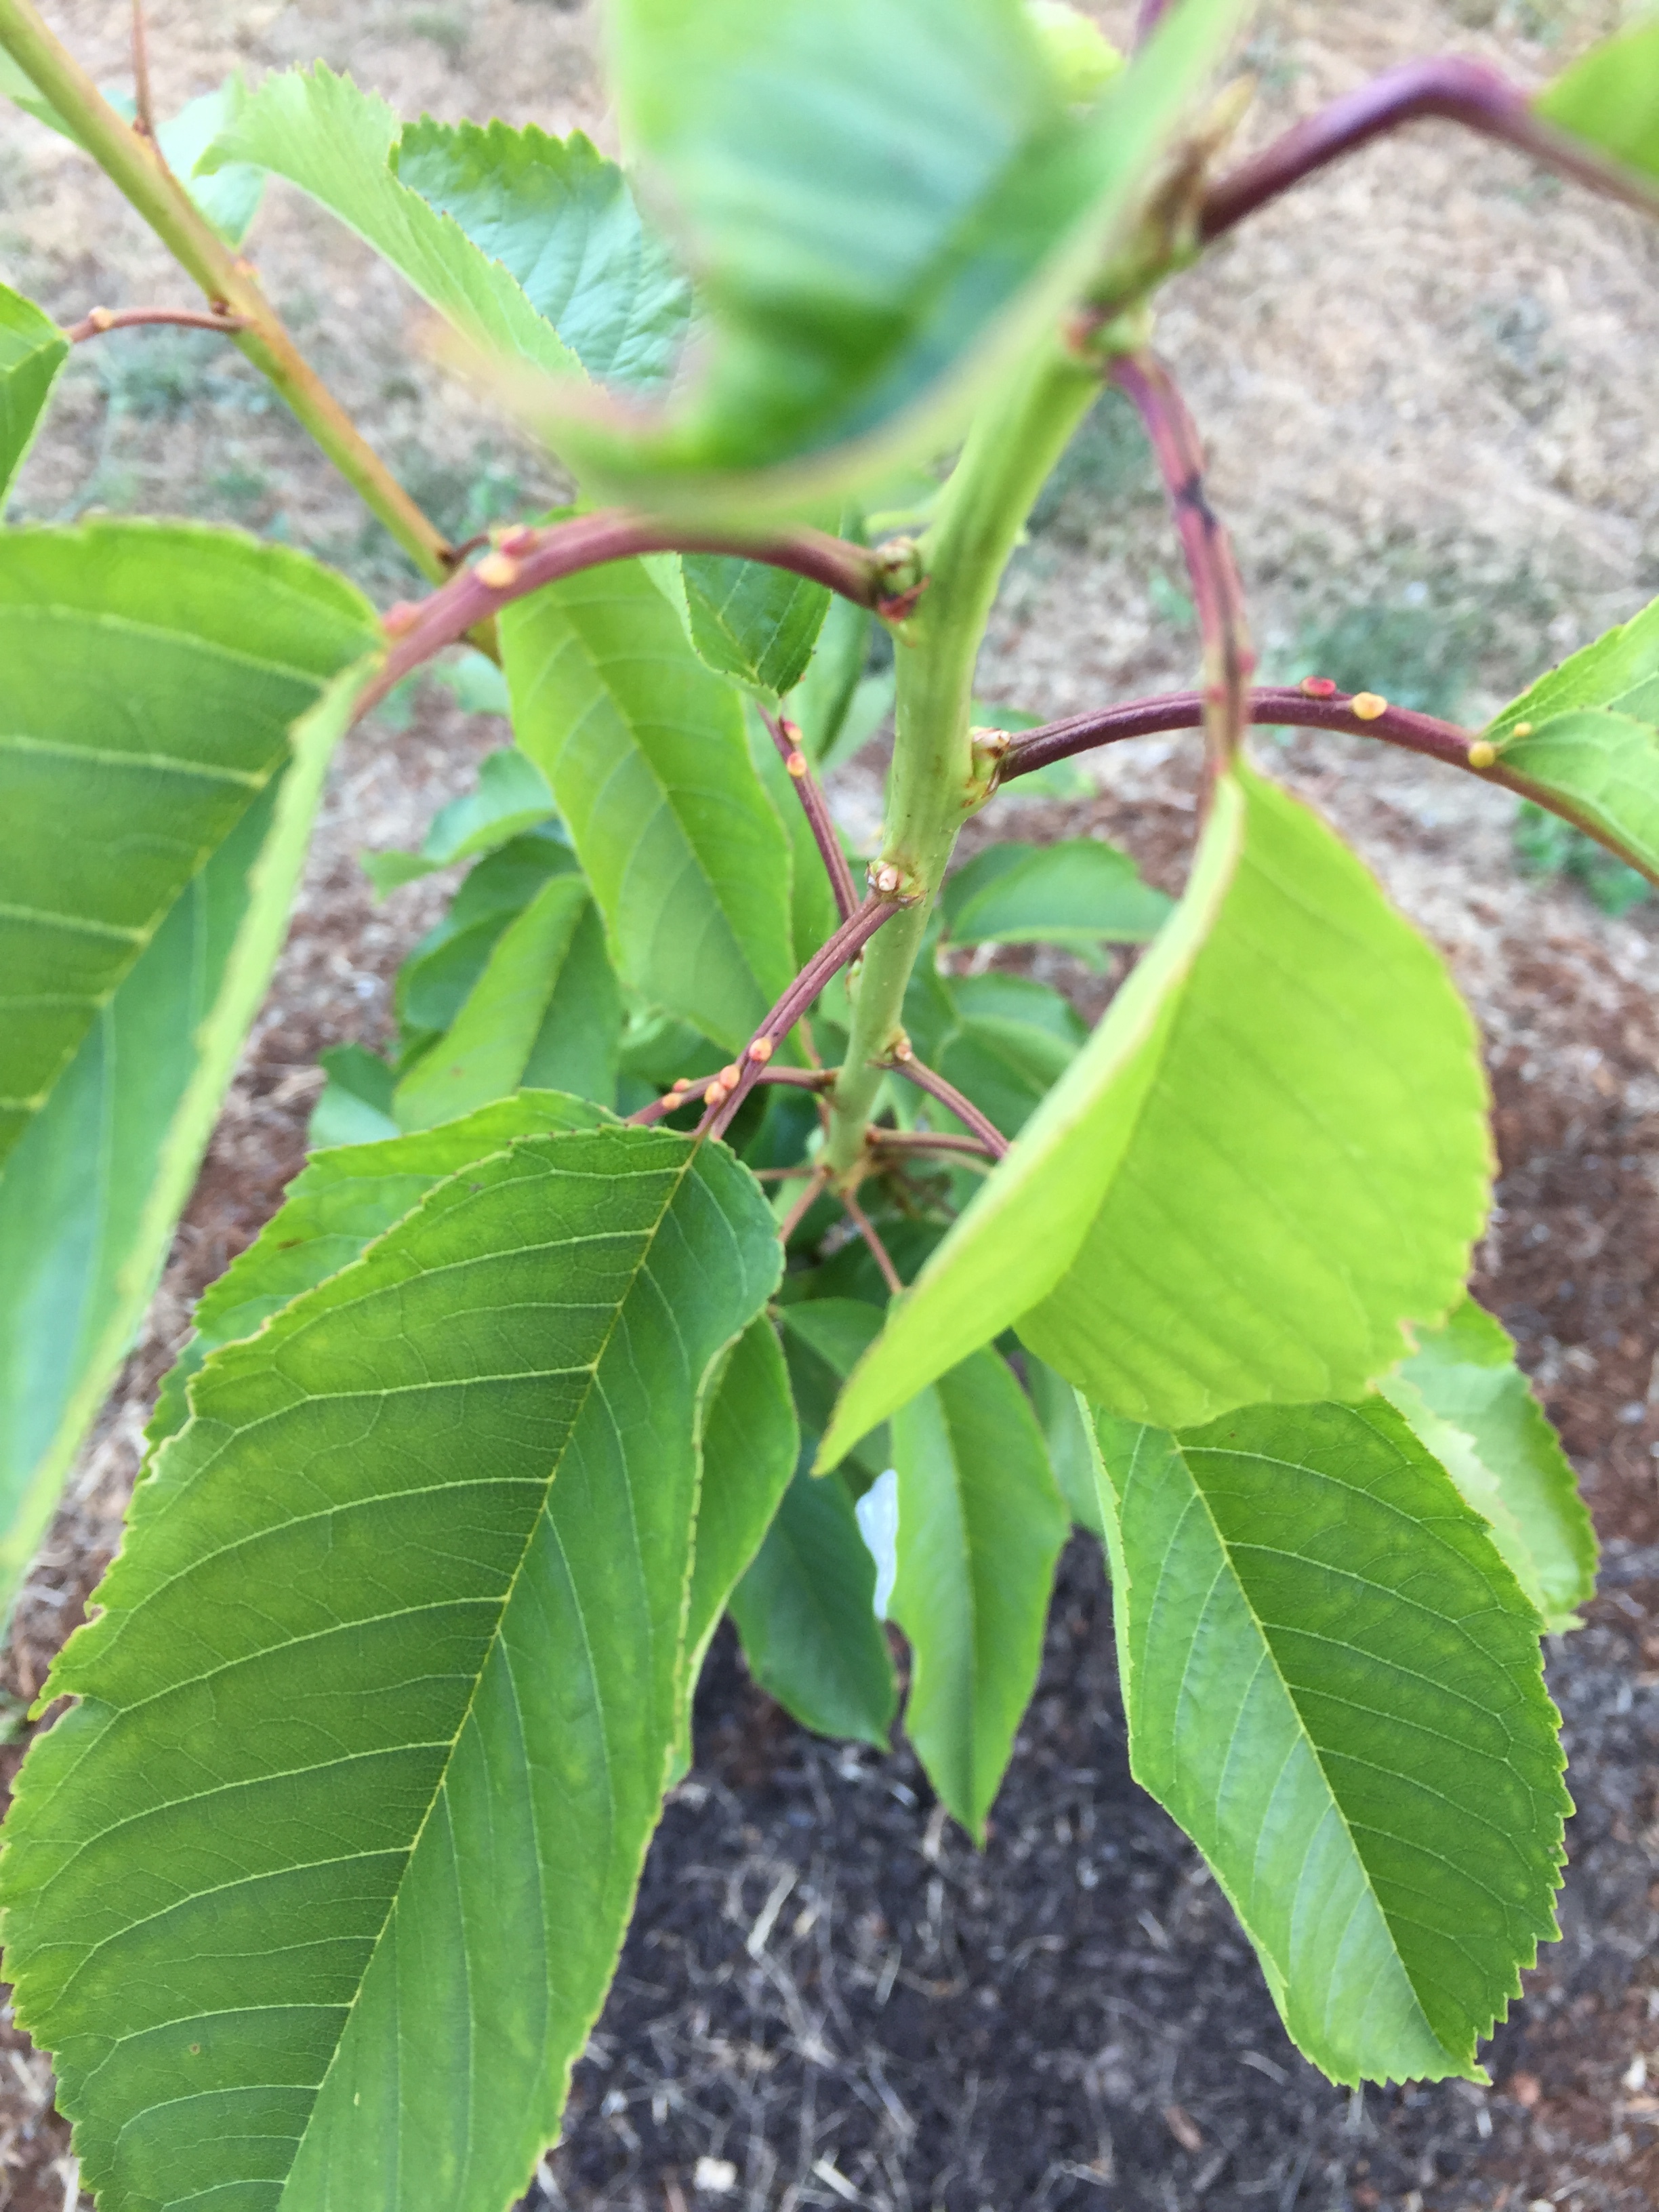
Labels: Cherry leaf, Cherry leaf